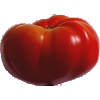
Label: Tomato 3